Eduardas Eismuntas

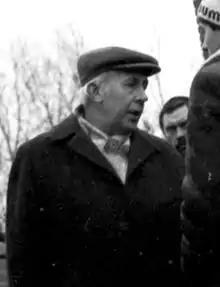
Eismuntas in January 1990

Eduardas Eismuntas (March 15, 1932 – 2019) was a former KGB officer of the Lithuanian SSR. In October 1987, he was promoted to Major General. From April 1987 to May 1990, he was the chairman of the KGB of the Lithuanian SSR. His tenure coincided with the Sąjūdis movement and declaration of independence on 11 March 1990.